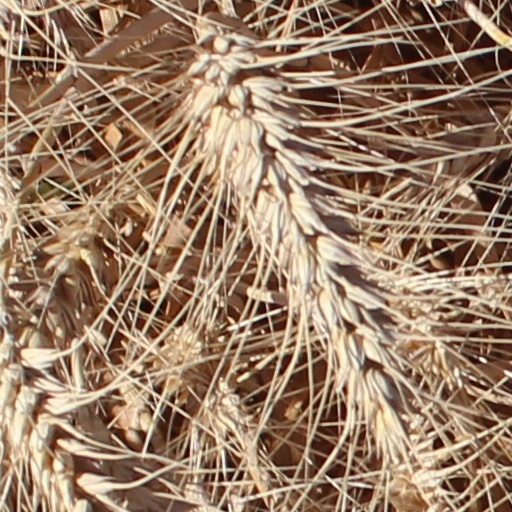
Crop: wheat